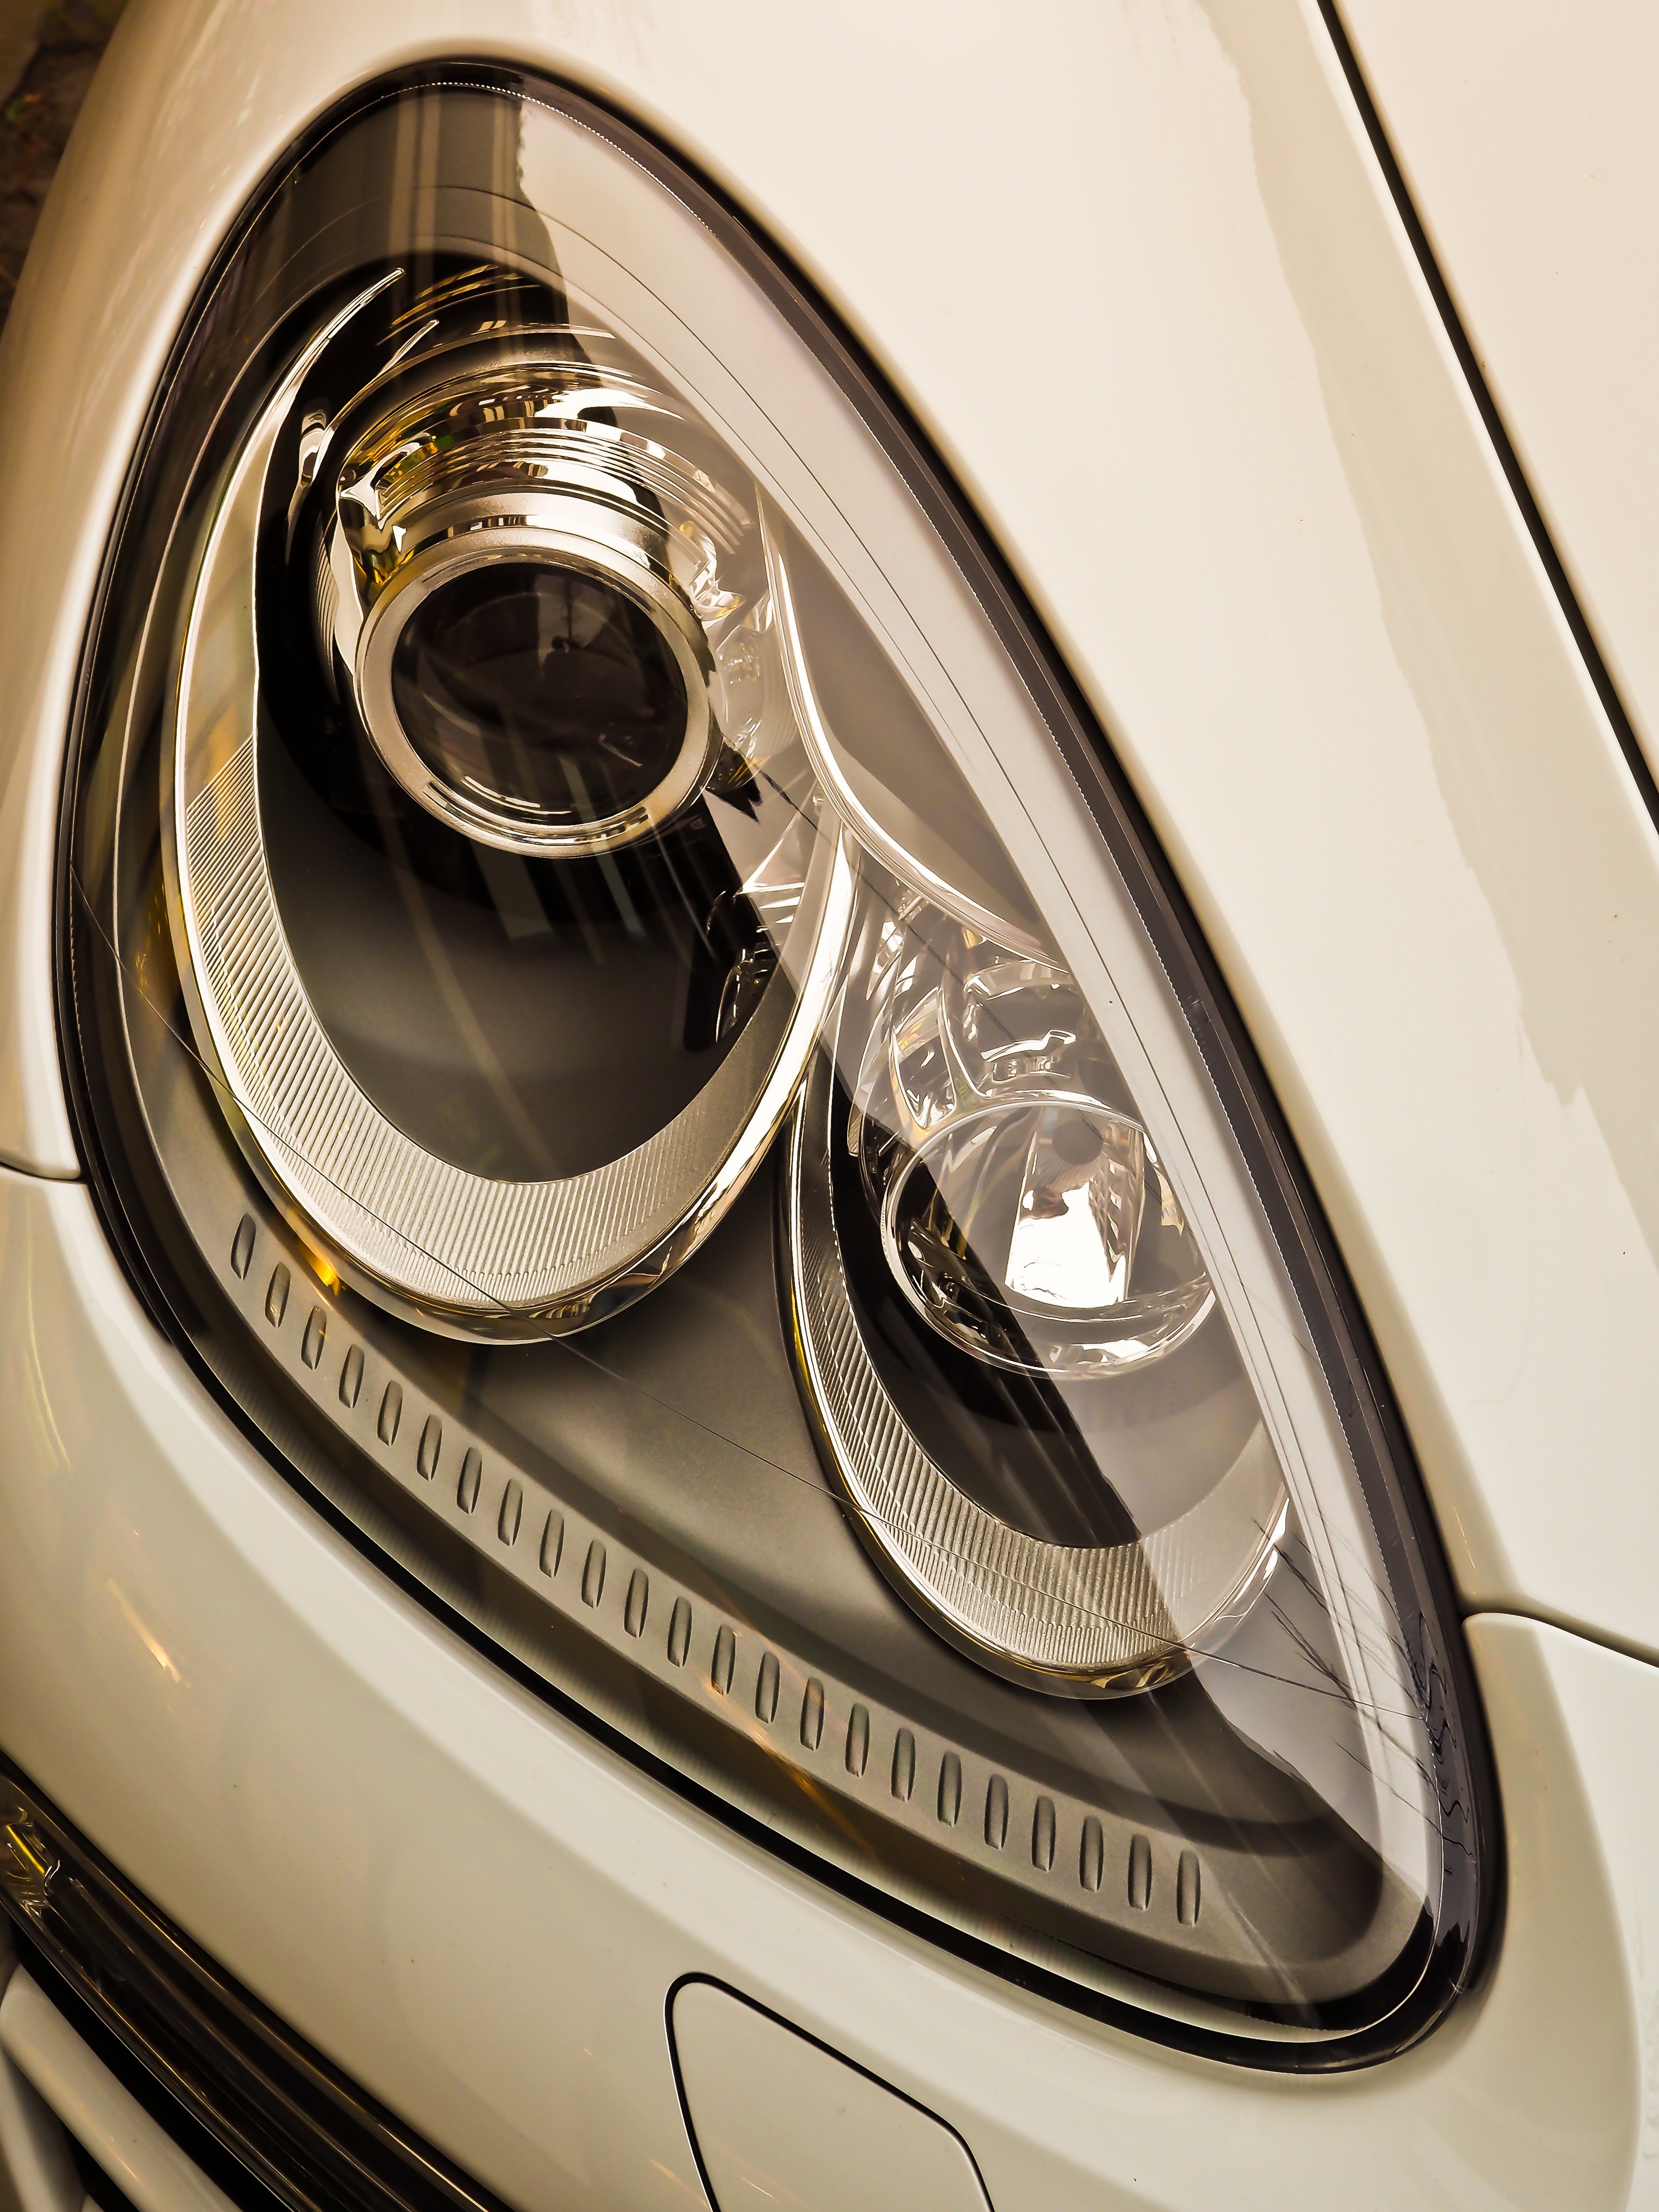
light, car, wheel, vehicle, spoke, auto, spotlight, sports car, rim, porsche, front light, mercedes benz, lighting system, land vehicle, front headlight, automobile make, automotive exterior, automotive design, luxury vehicle